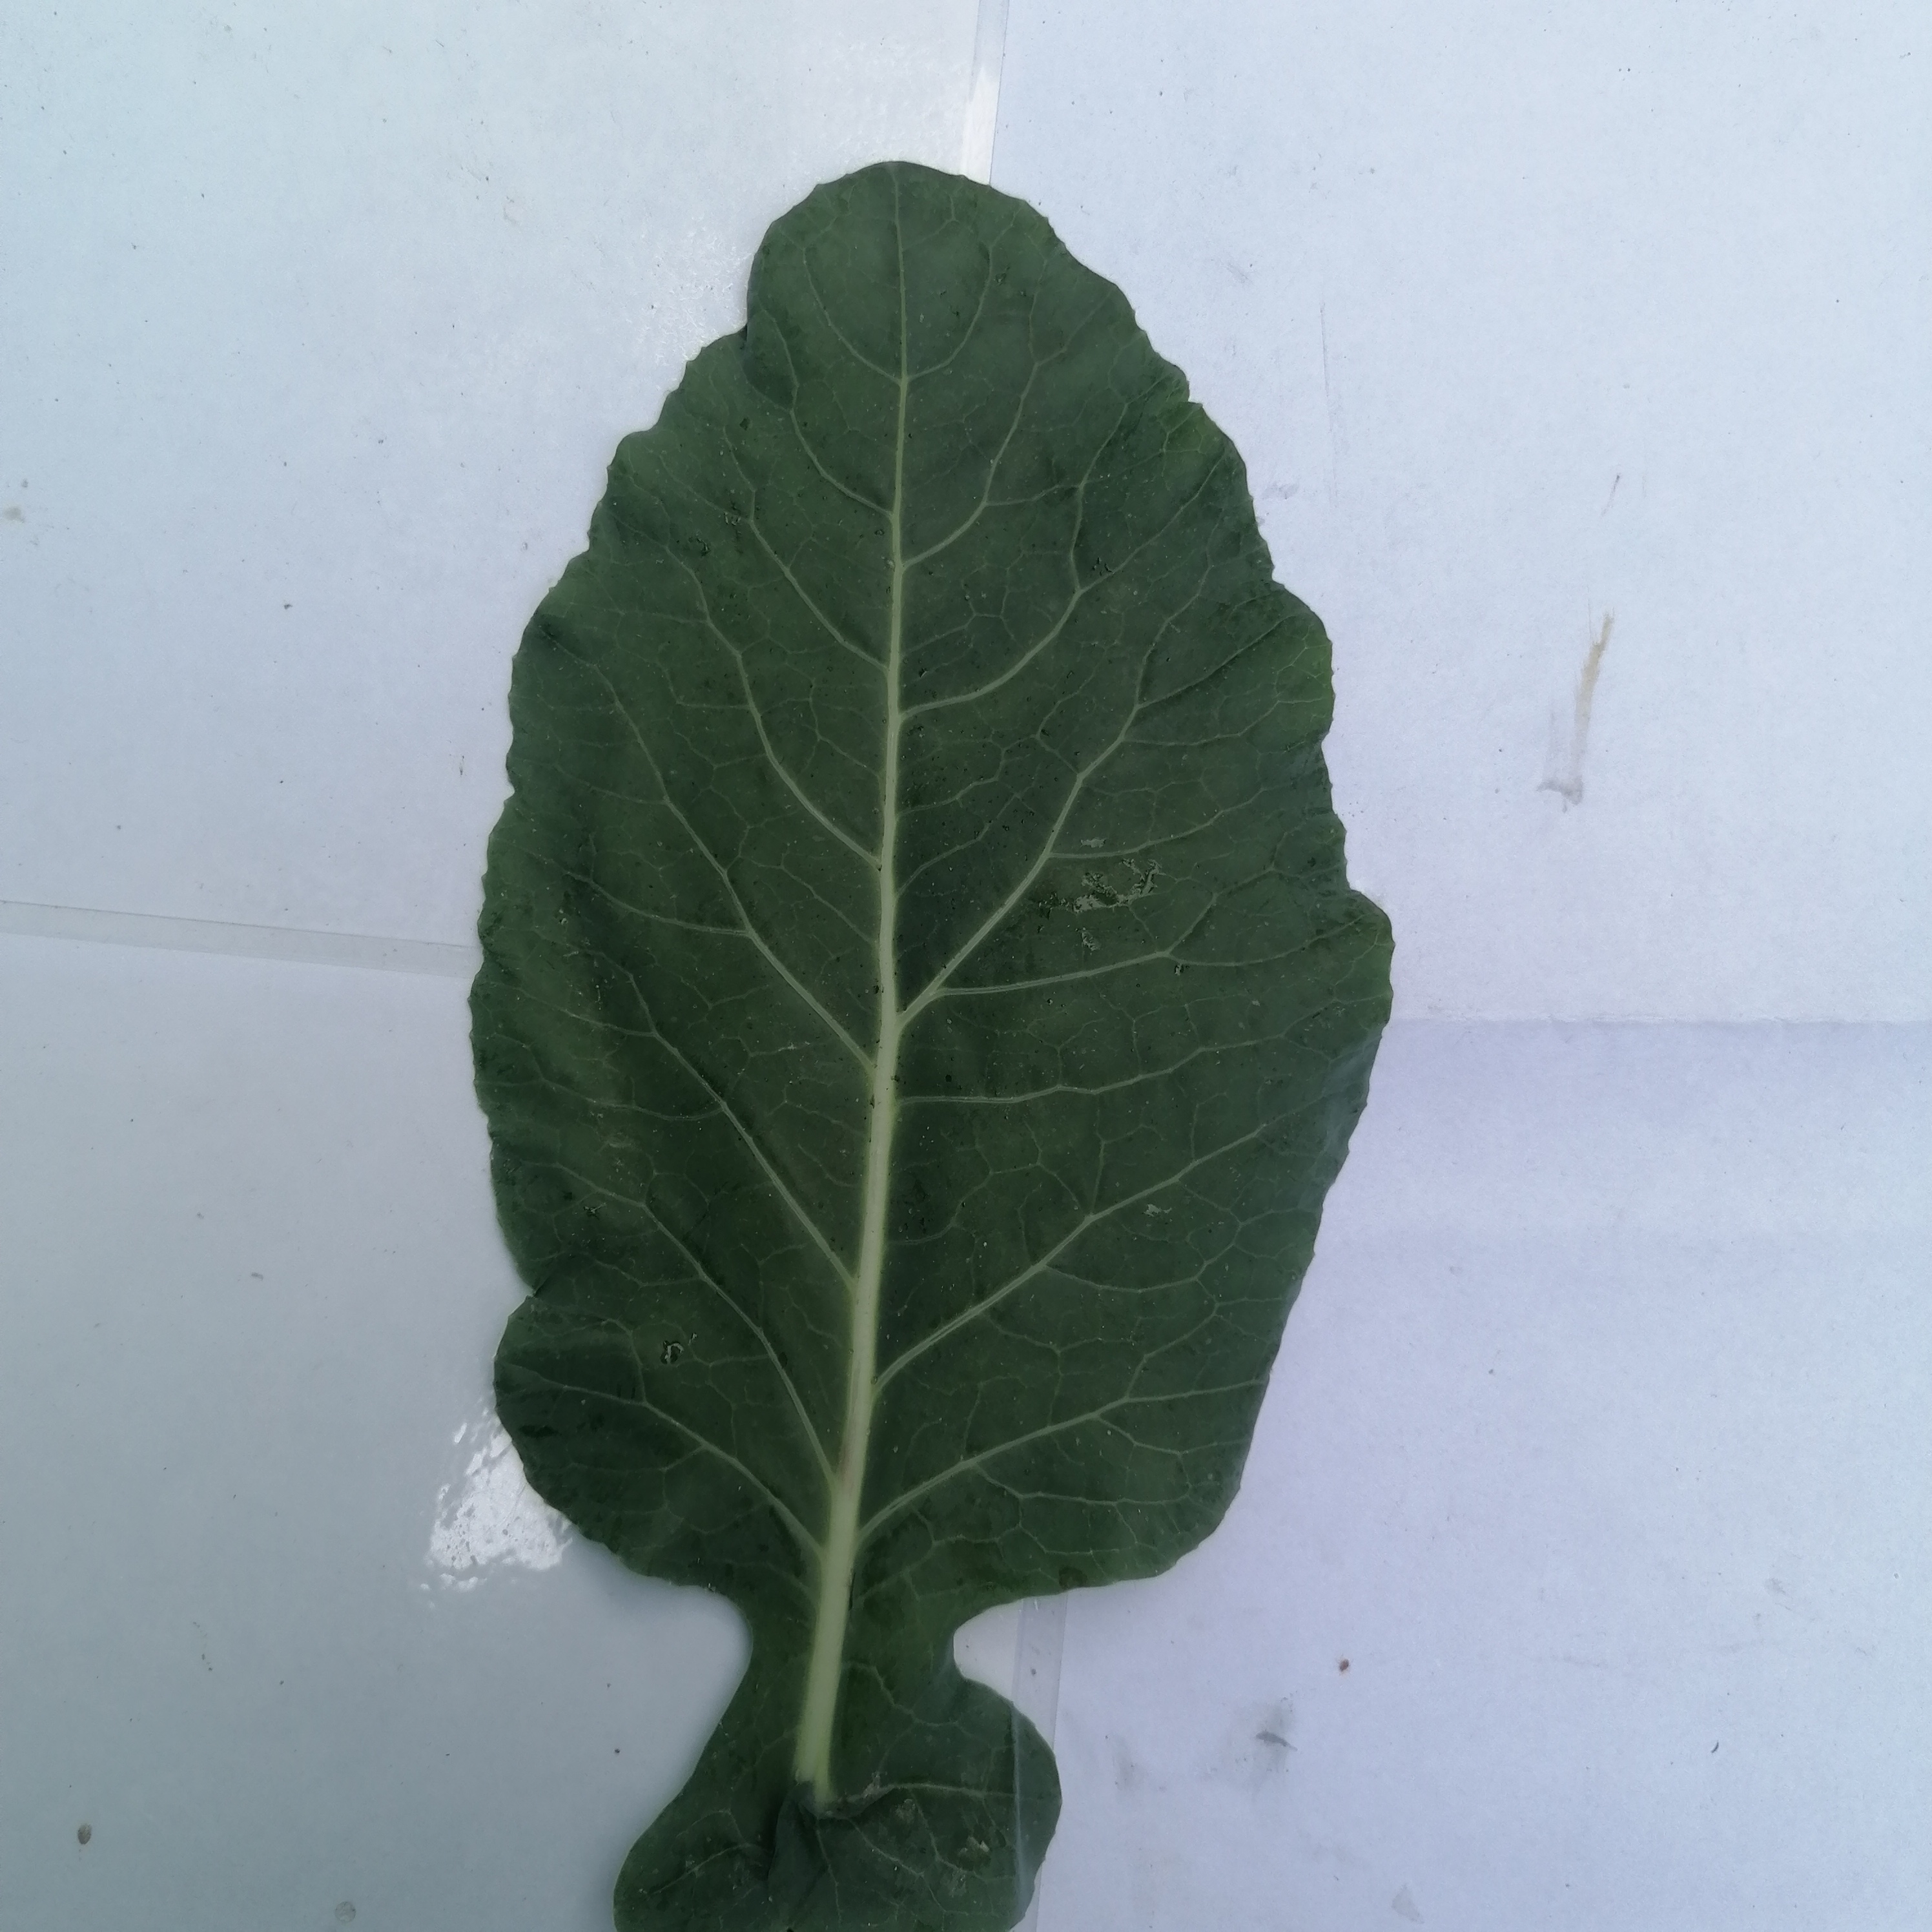
Label: Healthy